Thrissur Zoo

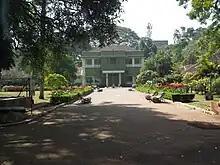
State Museum building inside the Zoo compound

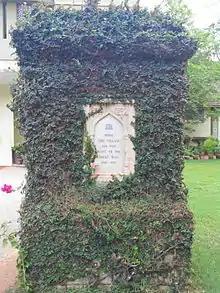
War Monument in front of state museum inside the Zoo compound

Thrissur Zoo or State Museum & Zoo, Thrissur (formerly the Trichur Zoo) is a zoo that opened in 1885 in a small area called Chembukkavu, in the heart of Thrissur City, Kerala, India. It is one of the oldest zoos in the country and is home to a wide variety of animals, reptiles, and birds. The zoo compound includes a natural history museum and an art museum that showcase the social and cultural heritage of the region. The Thrissur Zoo is from the Thrissur City center and is open from 10:00 AM till 5:15 PM, except on Mondays. Being one of the two Zoological Parks in the state of Kerala, it sees many visitors on a regularly. Still and video cameras are allowed in the park for a small fee.